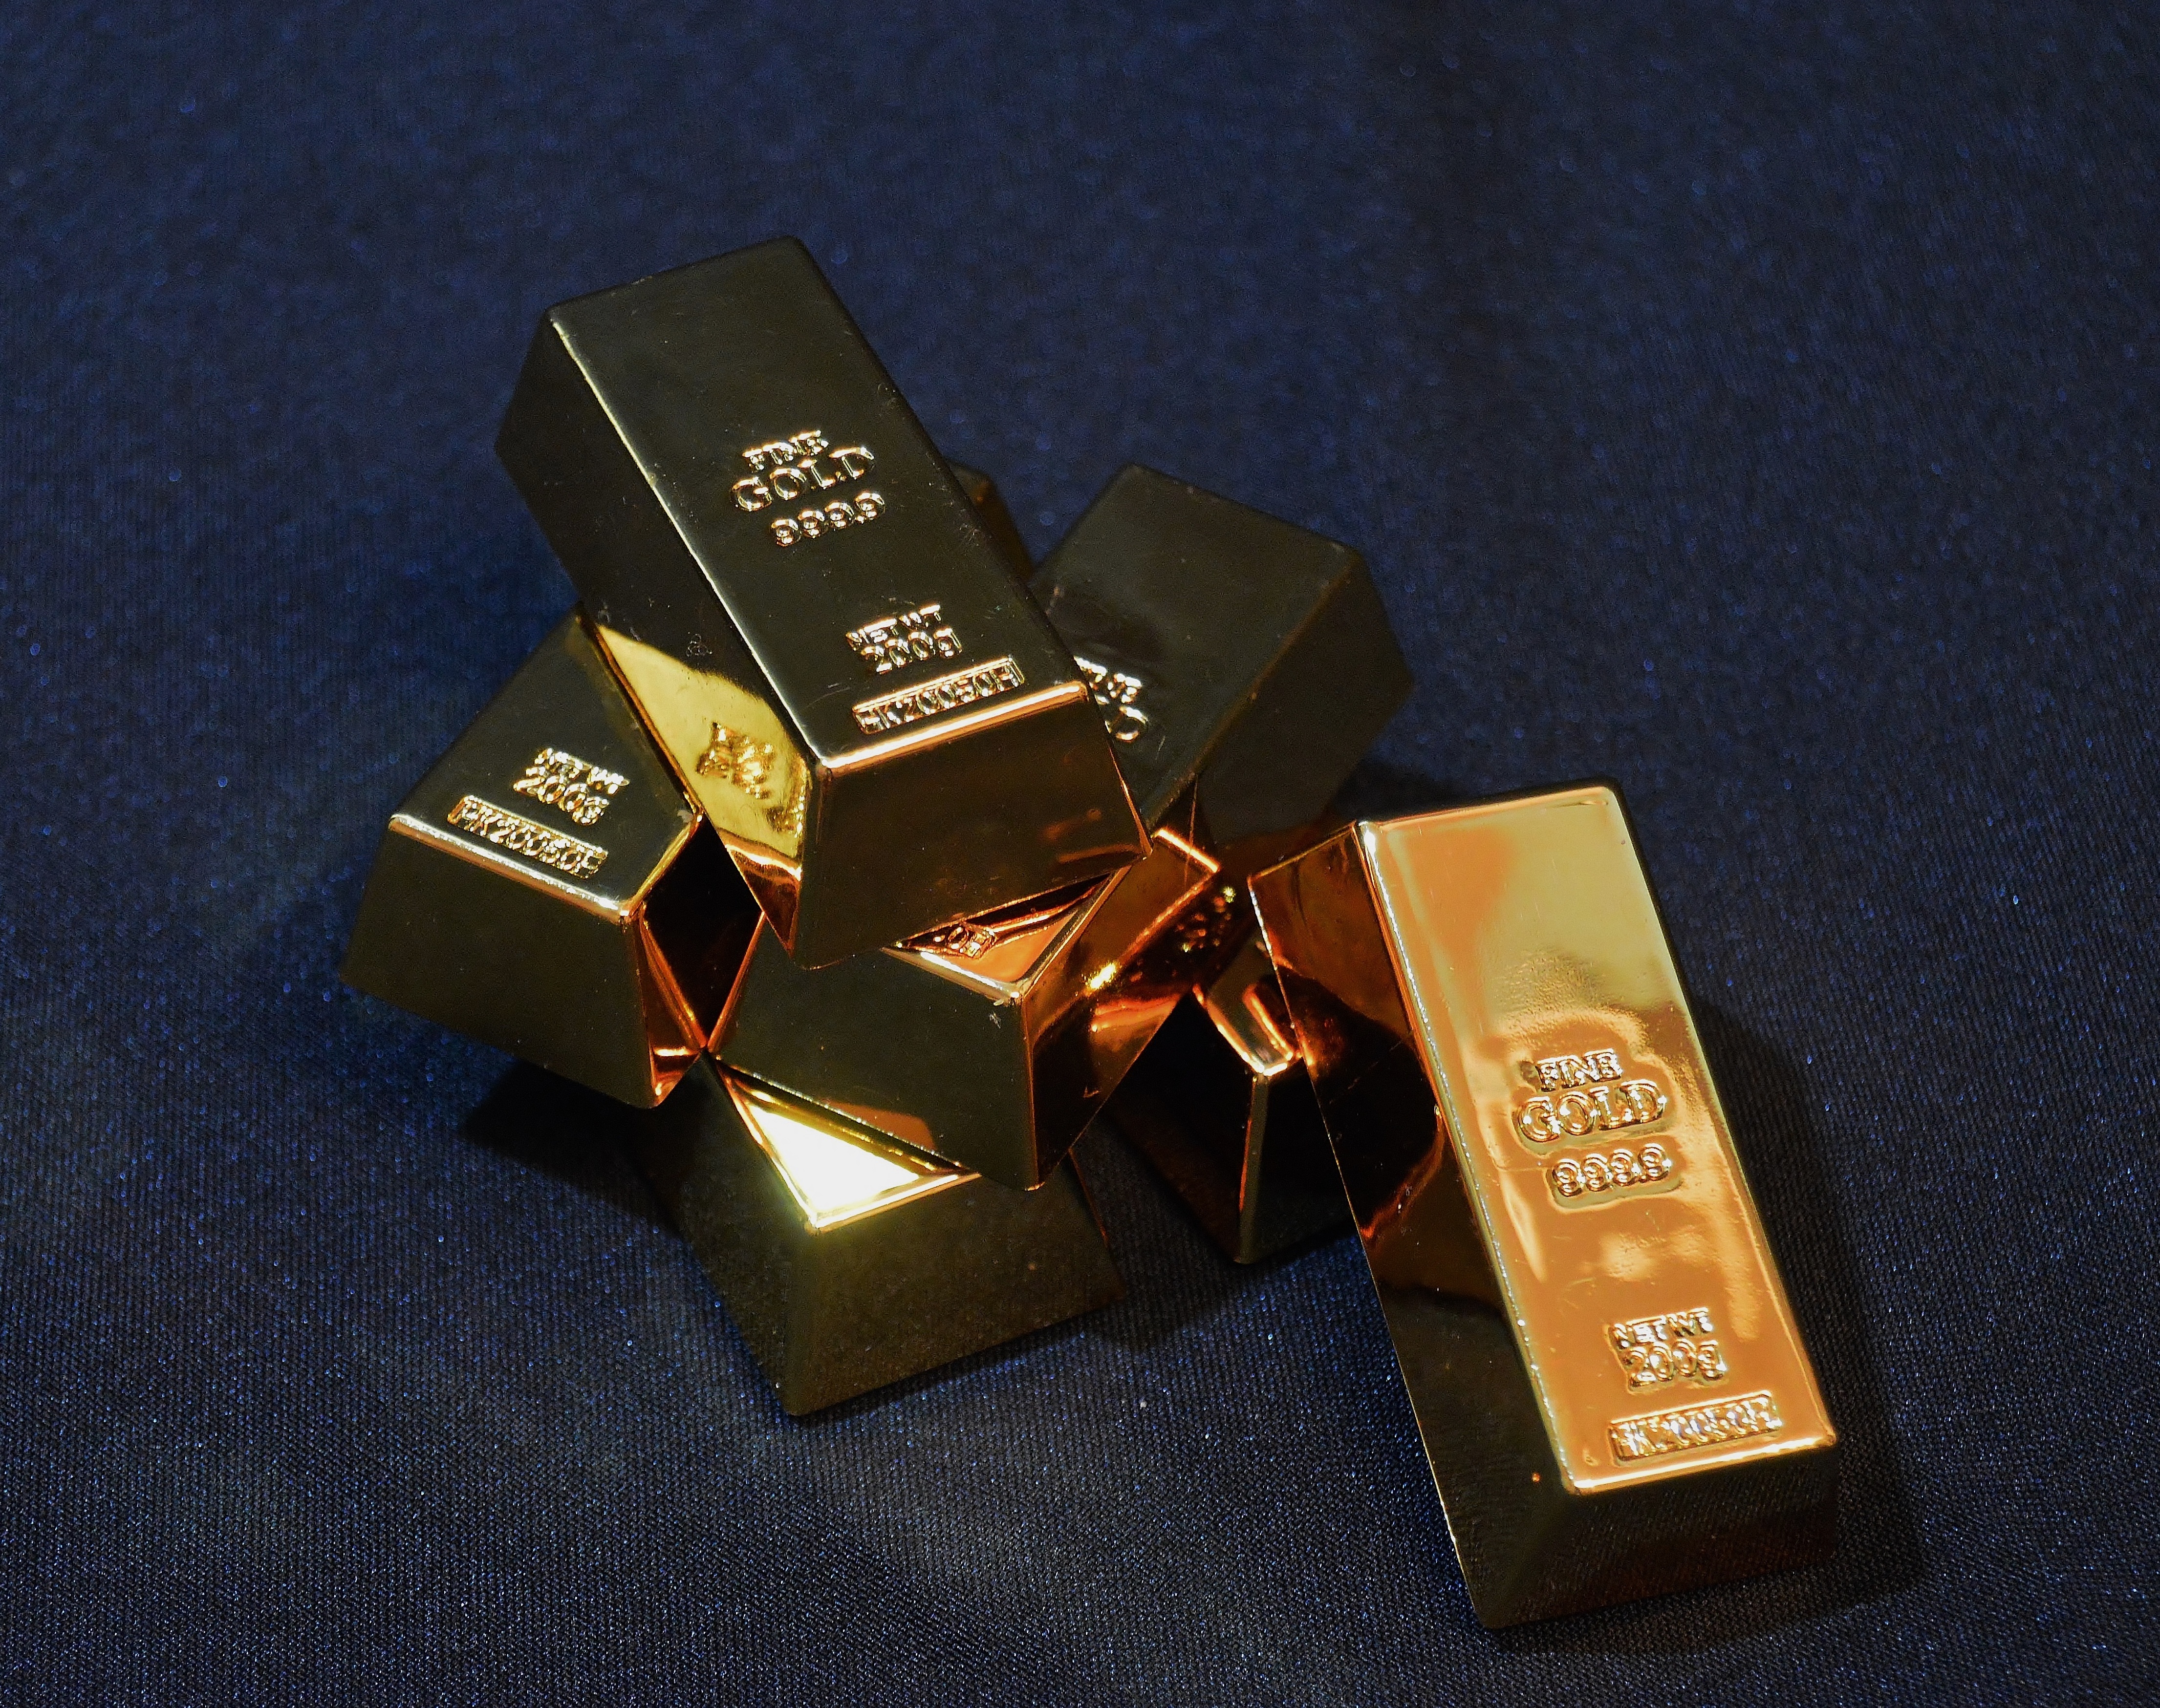
collection, metal, chocolate, bars, gold, exhibition